Broomhall Castle

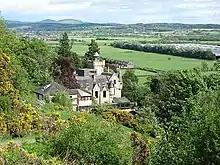
Broomhall Castle

Broomhall Castle is a mansion house originally called Broom Hall and was built in 1874 by John Foukes and Frances Mackison for James Johnstone. It is situated in Menstrie, Clackmannanshire, Scotland on the Ochil Hills and comprises three storeys and a tower.